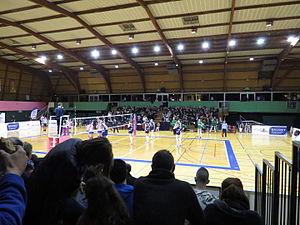
Match de Challenge Cup, quart de finale retour, entre le Stade Français et Odintsovo